Walter Hackett

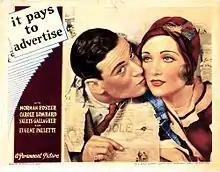
Lobby card for the 1931 film adaptation "It Pays to Advertise".

In 1920, Hackett's play "Mr. Todd's Experiment" was staged at the Queen's Theatre. His play "Ambrose Applejohn's Adventure" was first performed at the Theatre Royal, Brighton in July 1921 before running on the West End in 1921–1922 at first the Criterion Theatre and later the Savoy Theatre. It was also staged on Broadway at the Cort Theatre in 1921 under the name "Captain Applejack".